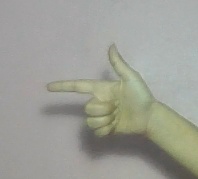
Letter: yaa